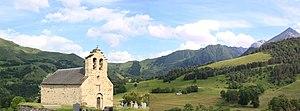
Église de l'Invention de Saint-Étienne, Fr-65-Ens.
Ens est une commune française située dans le département des Hautes-Pyrénées, en région Occitanie.